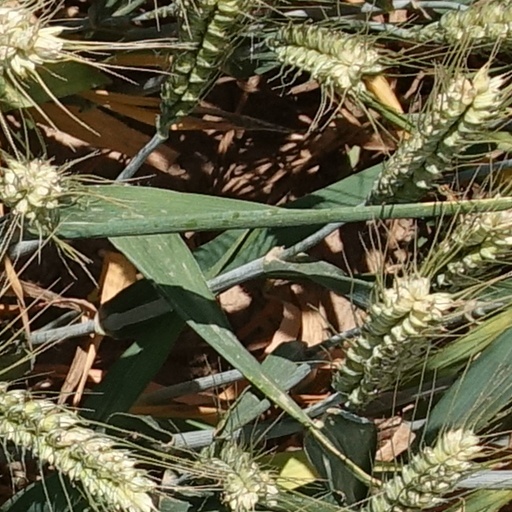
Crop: wheat